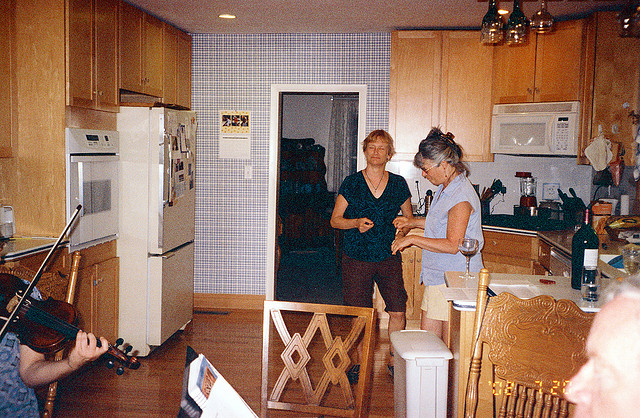
user: Given an image and a question. Answer the question in a short answer. Question: What instrument is being played? Short Answer:
assistant: violin